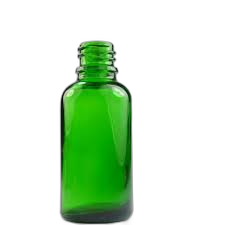
Waste category: glass